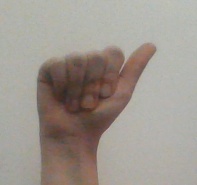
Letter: dhad